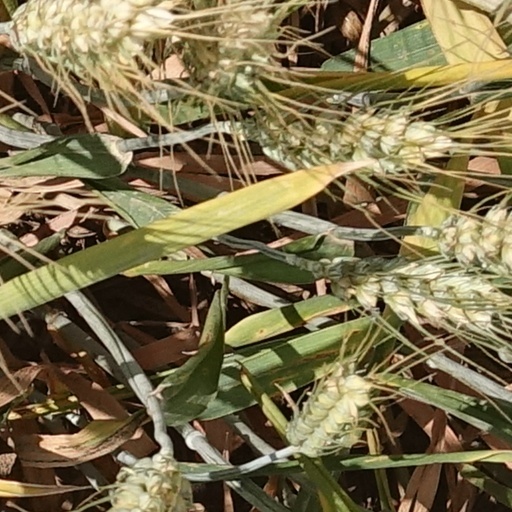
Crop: wheat